Jesse Rutherford (singer)

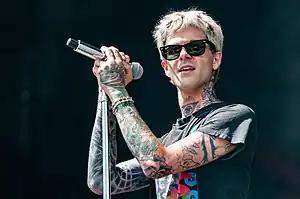
Rutherford performing with The Neighbourhood in 2018

Jesse James Rutherford (born August 21, 1991) is an American singer, songwriter, and former actor. He is the co-founder and lead vocalist of the alternative rock band the Neighbourhood and hardcore band Valley Girl. Alongside his bandmates, Rutherford wrote the number-one "Billboard" Alternative Songs hit "Sweater Weather", which was certified eleven-times platinum in the US in 2023.